Arek Hersh

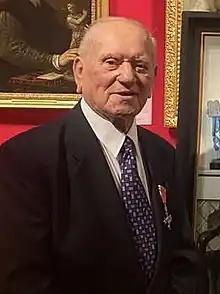
Arek Hersh at Buckingham Palace, 2022

Arek Hersh, (born 13 September 1928) is a Polish survivor of the Holocaust and war veteran.